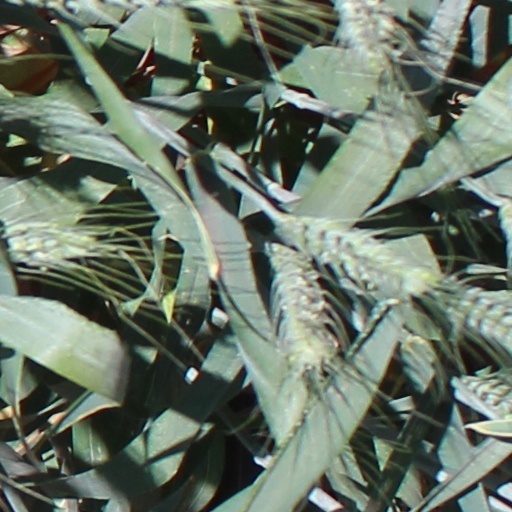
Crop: wheat